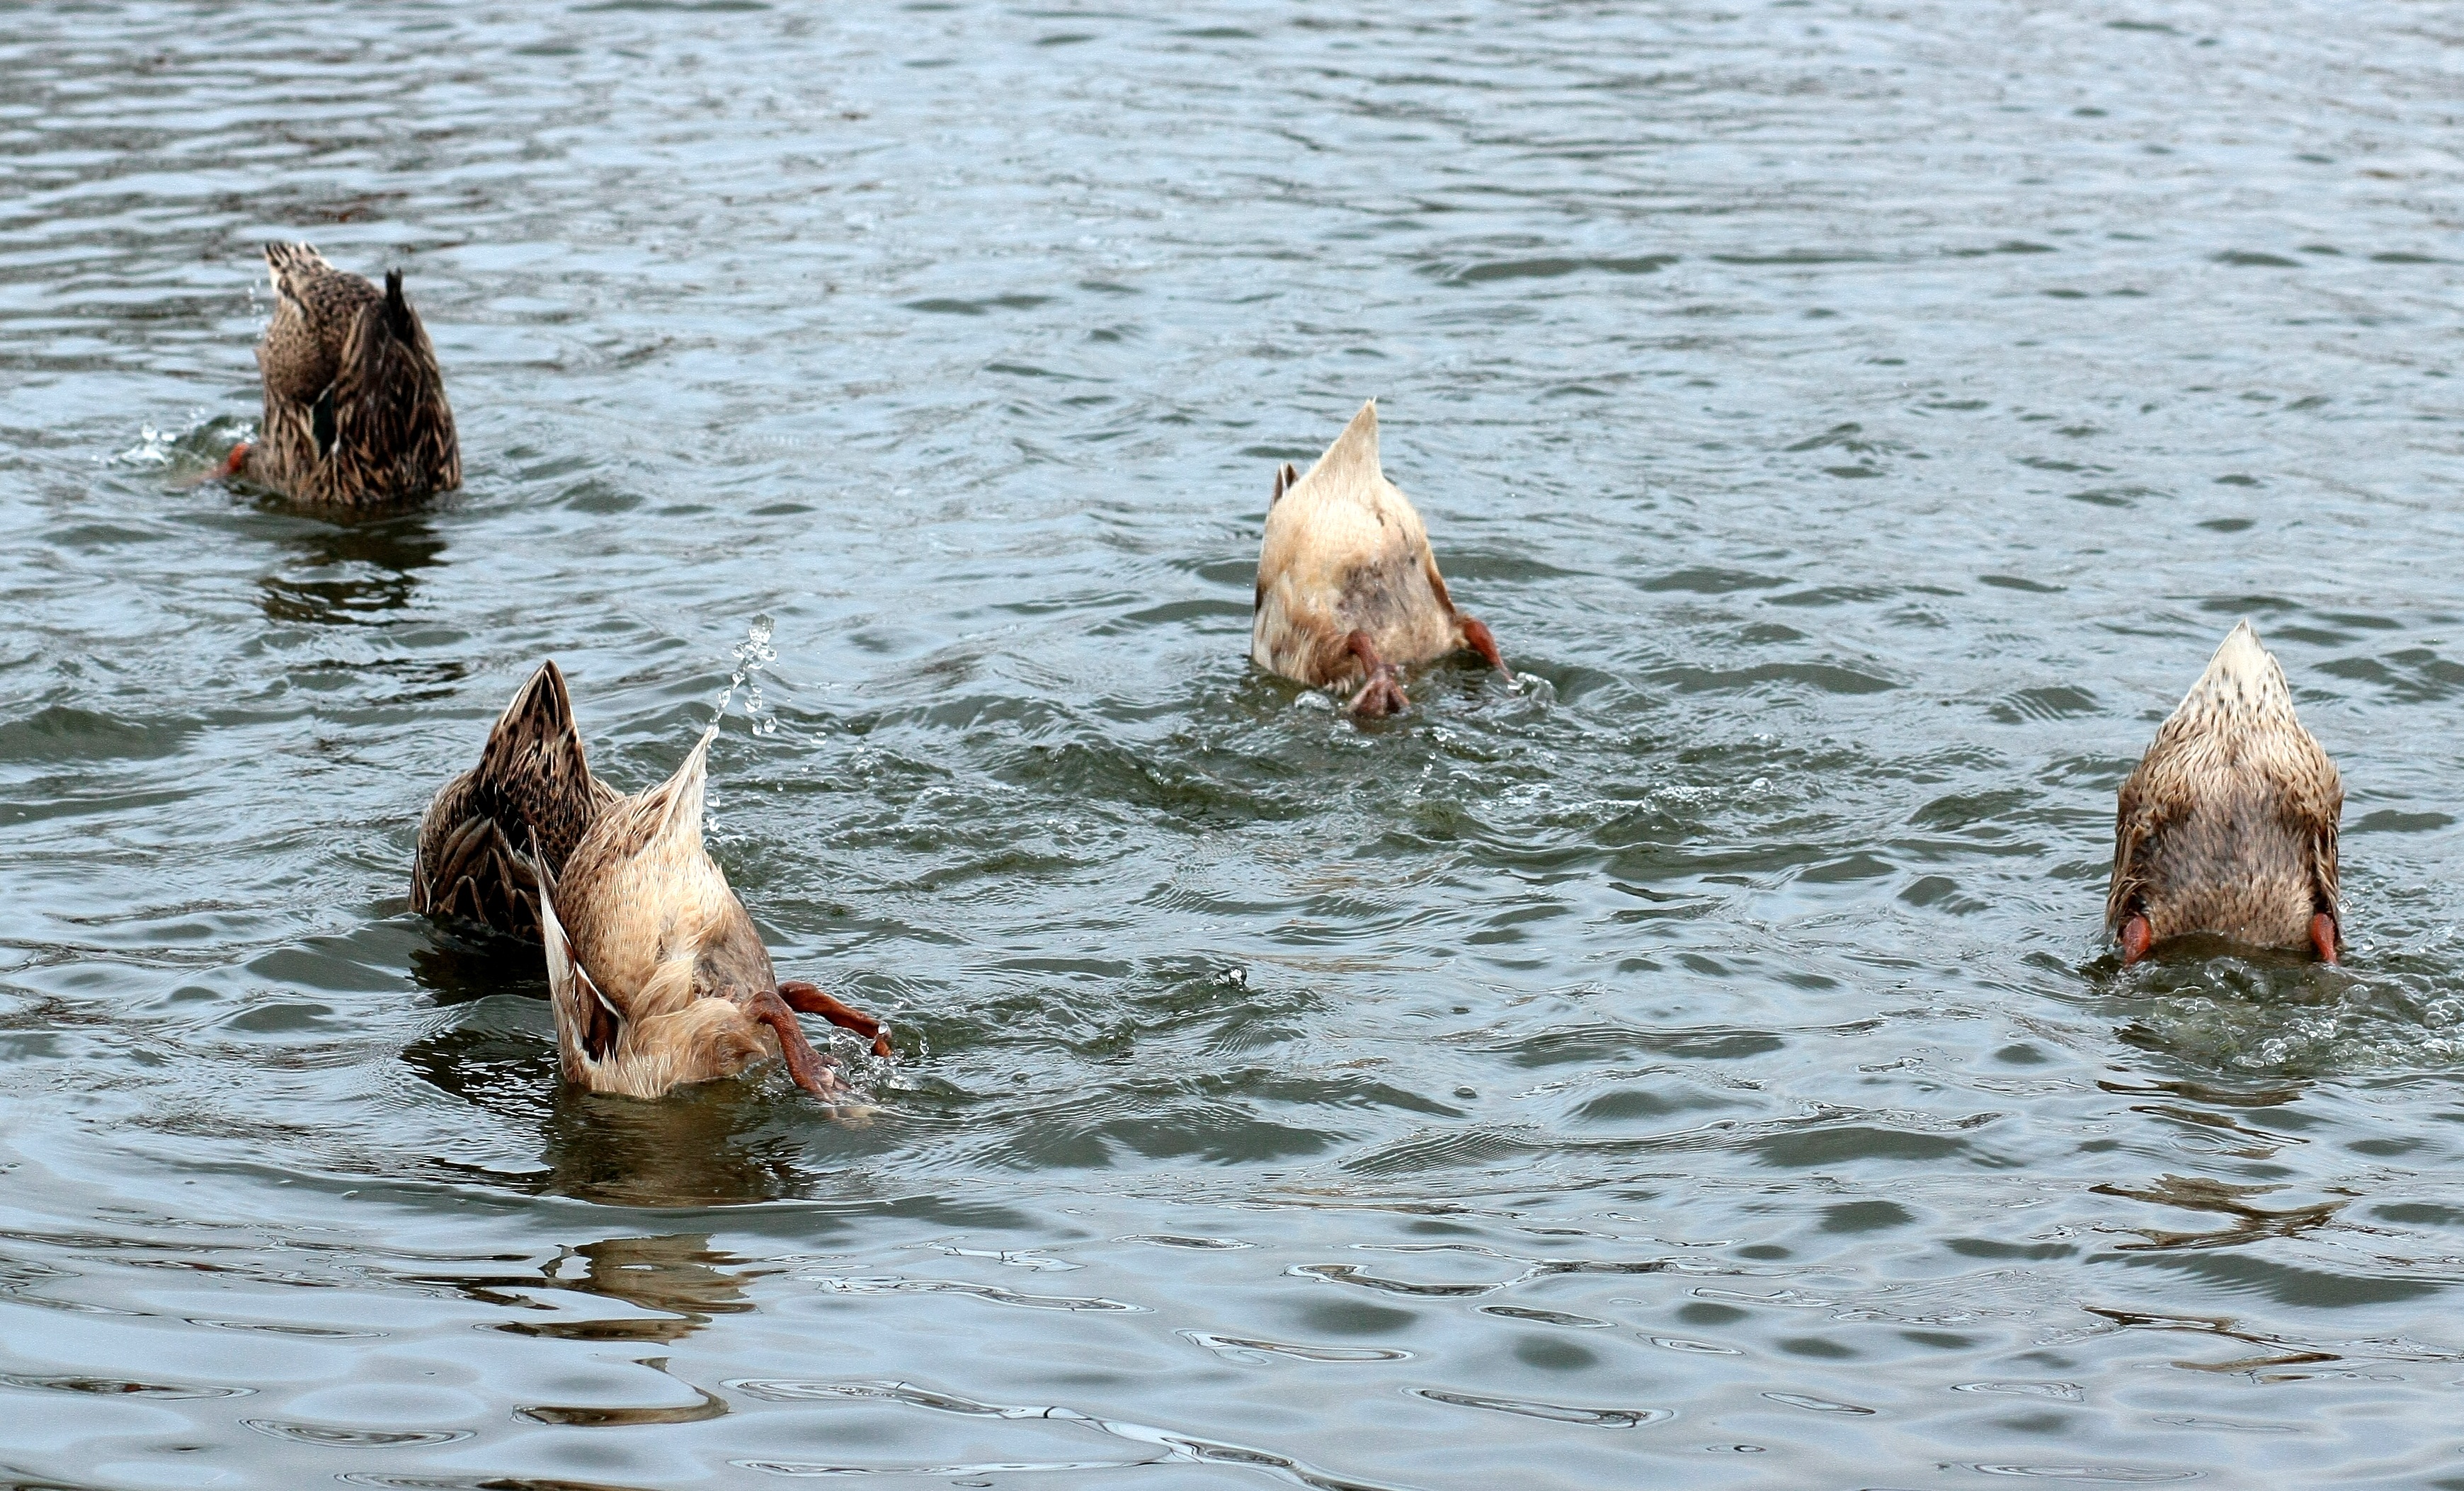
water, bird, wildlife, fauna, birds, duck, vertebrate, water bird, immersion, installments, seaduck